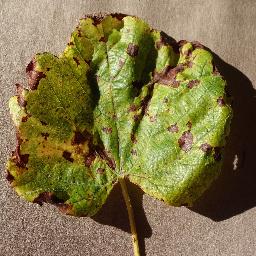
Label: Grape___Leaf_blight_(Isariopsis_Leaf_Spot)